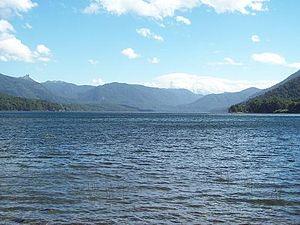
Le lac Quillén est un lac andin d'origine glaciaire, situé en Argentine, dans le département d'Aluminé de la province de Neuquén, en Patagonie. Il se trouve au sein du Parc national Lanín.
La province de Neuquén est une province d'Argentine, qui se trouve à l'extrémité nord-ouest de la Patagonie argentine. Avec une superficie de 94 378 km², elle est la plus petite province des régions australes du pays. Sa géographie s'abîme sur l'imposante Cordillère des Andes.
Le parc national Lanín est un parc national situé dans la province de Neuquén en Argentine. Il est très intéressant parce qu'il possède quantité de bois ou forêts froides du type dit « forêt valdivienne ». Celles-ci contiennent essentiellement des arbres de grande taille des groupes des conifères et des fagacées. Beaucoup de ces arbres sont présents uniquement dans la région et nulle part ailleurs en Argentine et sont âgés de plusieurs centaines d'années.